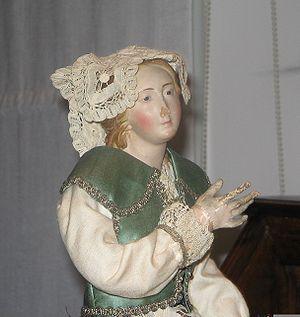
La crèche napolitaine est une tradition artisanale de la représentation de la Nativité qui se perpétue depuis plusieurs siècles durant la période de Noël dans la ville de Naples.